Antenna rotator

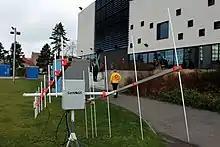
SatNOGS version 2 ground station deployed during FOSDEM 2015

An open hardware AzEl rotator system is provided by the SatNOGS Groundstation project.